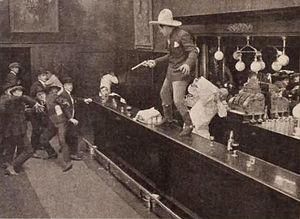
Western Blood est un film muet américain réalisé par Lynn Reynolds et sorti en 1918.